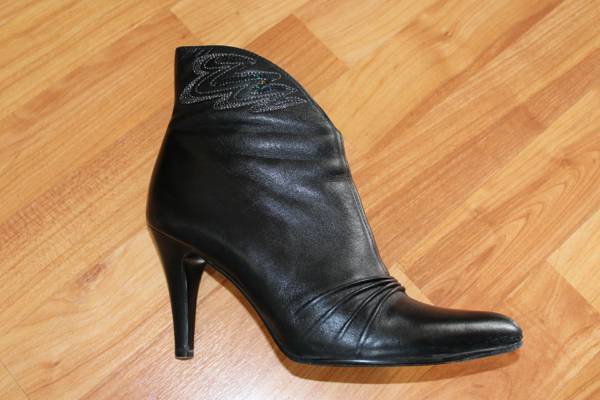
Waste category: shoes